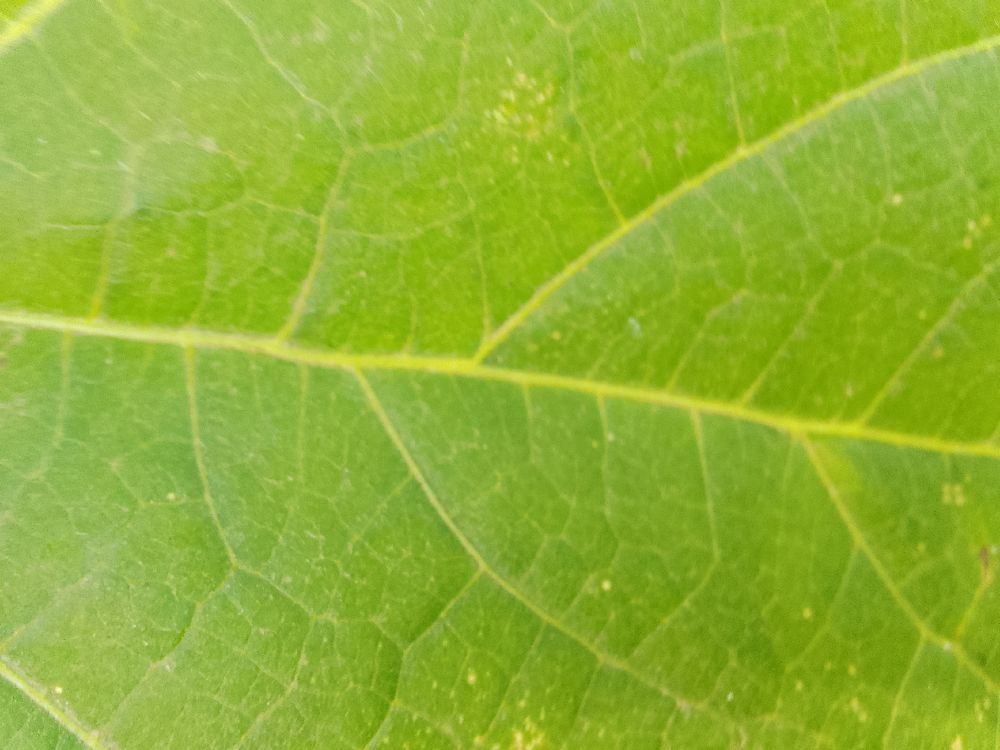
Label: healthy